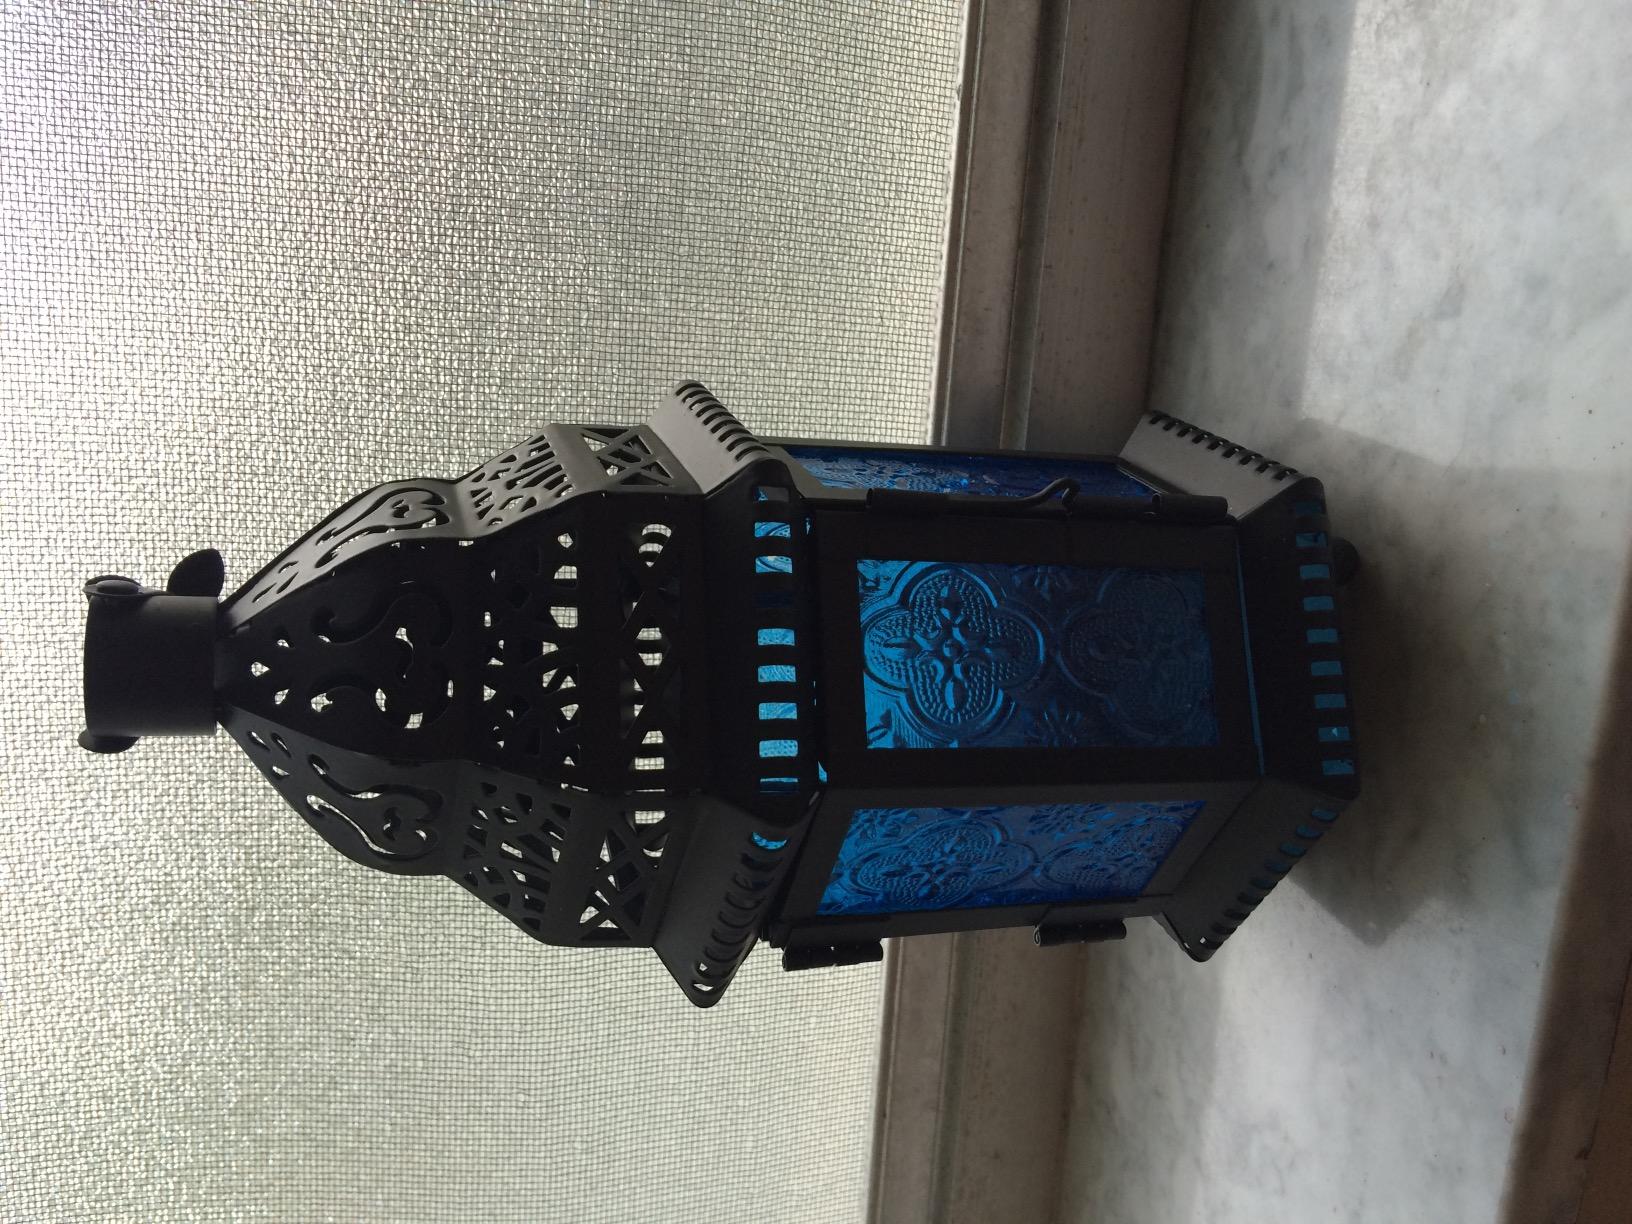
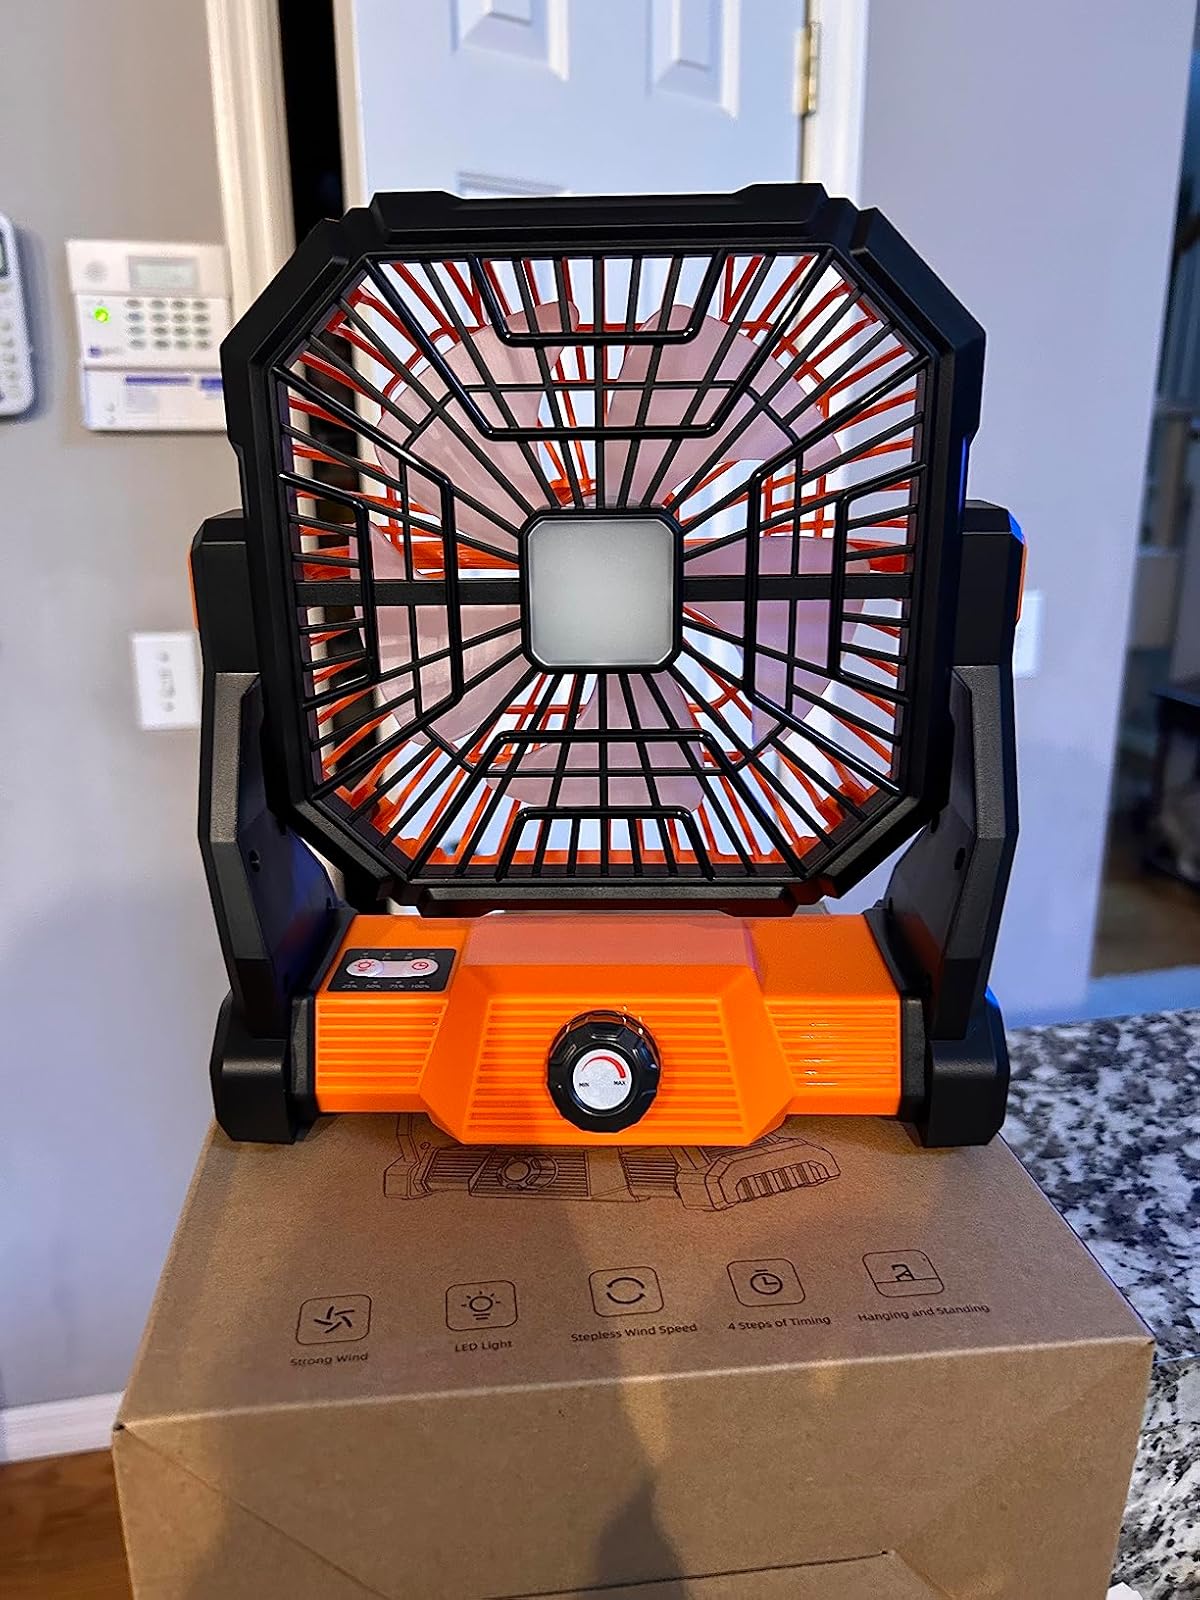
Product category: lantern
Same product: no